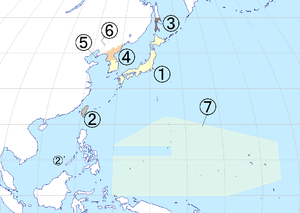
Carte du Japon sous occupation Alliée Archipel japonais, placé sous l'autorité du commandement suprême des forces alliées, en place de 1945 à 1952 (sauf Iwo Jima, sous autorité américaine jusqu'en 1968, et Okinawa, jusqu'en 1972). Taïwan sous domination japonaise et les îles Spratleys, placés sous l'autorité de la République de Chine. Préfecture de Karafuto et les îles Kouriles, placées sous l'autorité de l'Union Soviétique. Corée sous domination japonaise, sud du 38e parallèle nord, placé sous l'autorité du gouvernement militaire de l'armée des États-Unis en Corée, indépendant en 1948 sous le nom de Corée du Sud. Guandong, occupé par l'Union Soviétique de 1945 à 1955, rendu à la Chine en 1955. Corée sous domination japonaise, nord du 38e parallèle nord, placé sous l'autorité de l'administration soviétique de la Corée, indépendant en 1948 sous le nom de Corée du Nord. Mandat des îles du Pacifique, occupé par les États-Unis de 1945 à 1947, transformé en territoire sous tutelle des îles du Pacifique en 1947.
L'occupation du Japon est une période de l'histoire du Japon qui commence en septembre 1945 et s'achève en septembre 1952.
L'empire du Japon ou Japon impérial, est la désignation officielle du Japon durant la période allant de l'ère Meiji à l'ère Shōwa et englobant la Première Guerre mondiale et la Seconde Guerre mondiale.